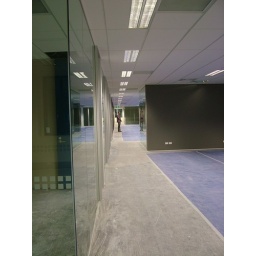
Blessing the new Rodney District Council building in Orewa.  A view down the corridor of one of the floors.